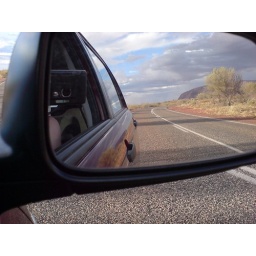
Uluru in the car mirror